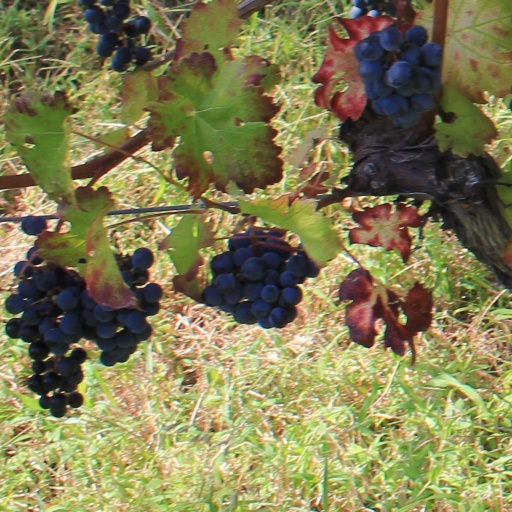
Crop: grape